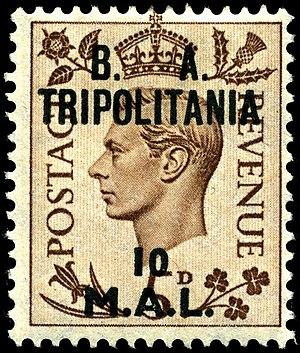
La Libye est un pays d'Afrique du Nord, dont le nom dérive de Libou, un peuple berbère connu depuis l'antiquité.
L'Administration militaire britannique est le nom utilisé par l'autorité exercée par le Royaume-Uni sur une partie de l'ancien territoire de la Libye italienne, après la défaite des troupes du royaume d'Italie dans la guerre du Désert.